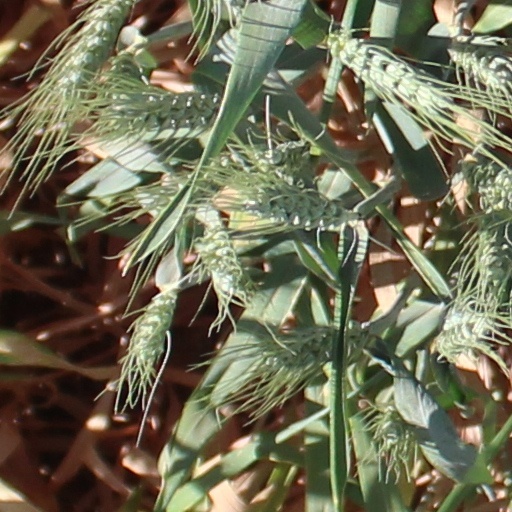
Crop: wheat